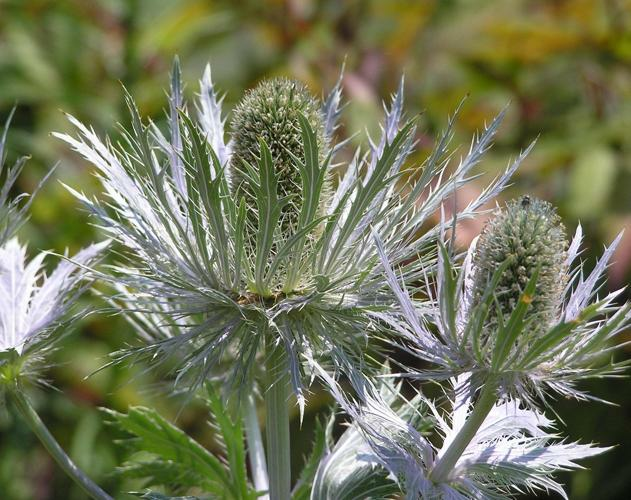
Flower: alpine sea holly